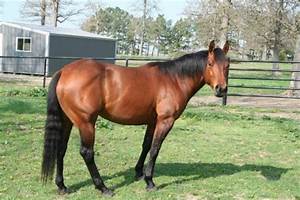
Label: horse